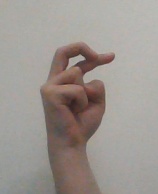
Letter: zay